Edward Vansittart Neale

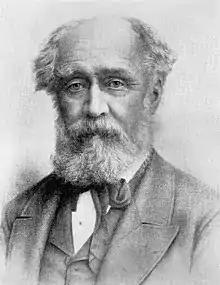

Edward Vansittart-Neale (1810–1892) was an English barrister, cooperator, and Christian socialist.